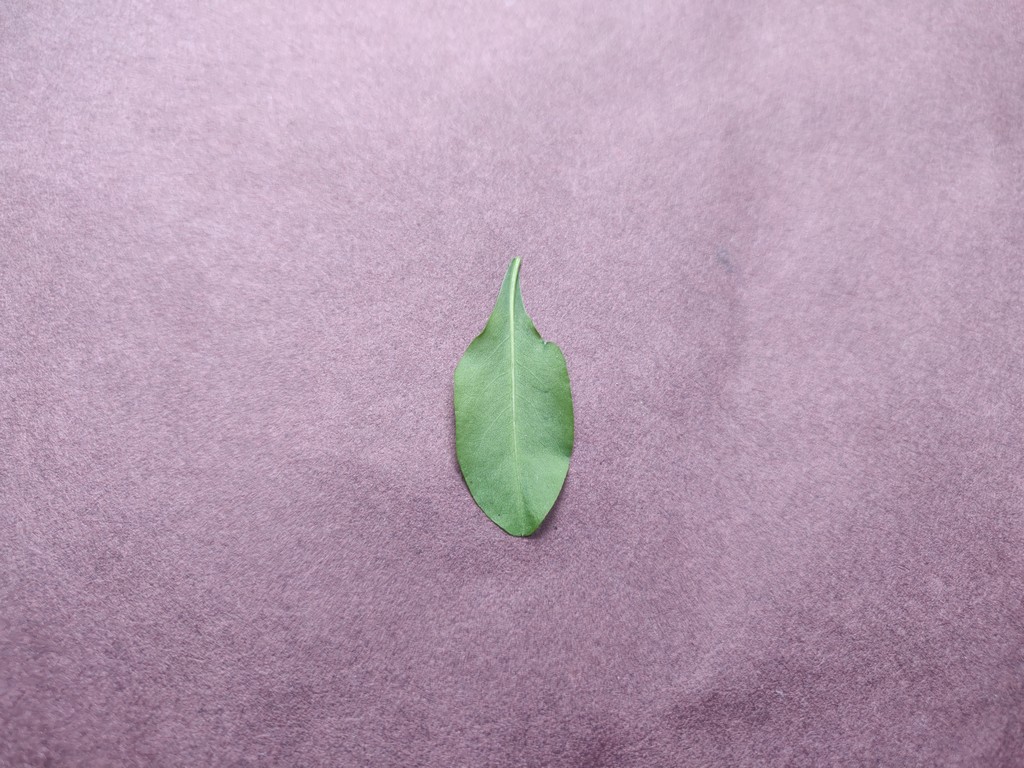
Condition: Healthy
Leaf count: single
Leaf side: back